Raúl (footballer)

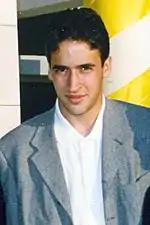
Raúl in 1995

He first started his professional career in the 1994–95 season with Real Madrid C. He scored 16 goals in just nine games (including five in one match against CD Corralejo) and was swiftly promoted to the first team by coach Jorge Valdano, replacing Emilio Butragueño in a symbolic "passing of the crown." He became the youngest player – 17 years and 124 days – ever to play for the senior side, though the record was broken by Alberto Rivera later that same season. On 29 October 1994, in an away game against Real Zaragoza at La Romareda, he created a goal for strike partner Iván Zamorano, heralding the demise of Butragueño in the process. The next week, Raúl scored his first goal in his second senior game on a home debut against Madrid rivals and former youth club Atlético Madrid in a bitter derby match. Fully establishing himself as a fixture in the first team, Raúl registered a total of nine goals in 28 appearances to help Real Madrid win the 1994–95 league championship in his first season.